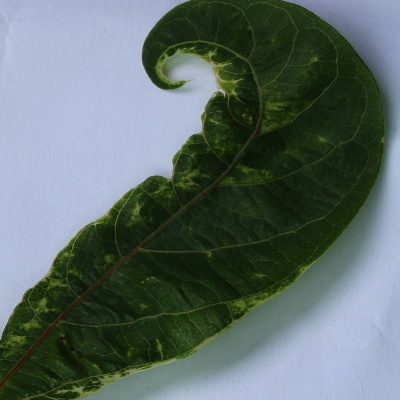
Crop: Cassava
Condition: mosaic